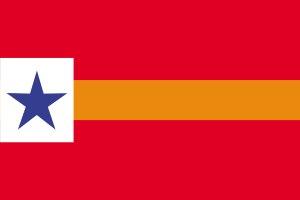
La République de la Basse-Californie est un État proclamé par le flibustier américain William Walker, avec un groupe de 45 hommes et le soutien de quelque 200 habitants, sur la péninsule de Basse-Californie, au Mexique.